Quilt

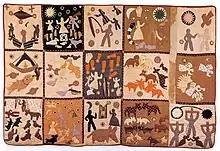
Harriet Powers' 1898 bible quilt

Reverse appliqué is a sewing technique where a ground fabric is cut, another piece of fabric is placed under the ground fabric, the raw edges of the ground fabric are tucked under, and the newly folded edge is sewn down to the lower fabric. Stitches are made as inconspicuous as possible. Reverse appliqué techniques are often used in combination with traditional appliqué techniques, to give a variety of visual effects.